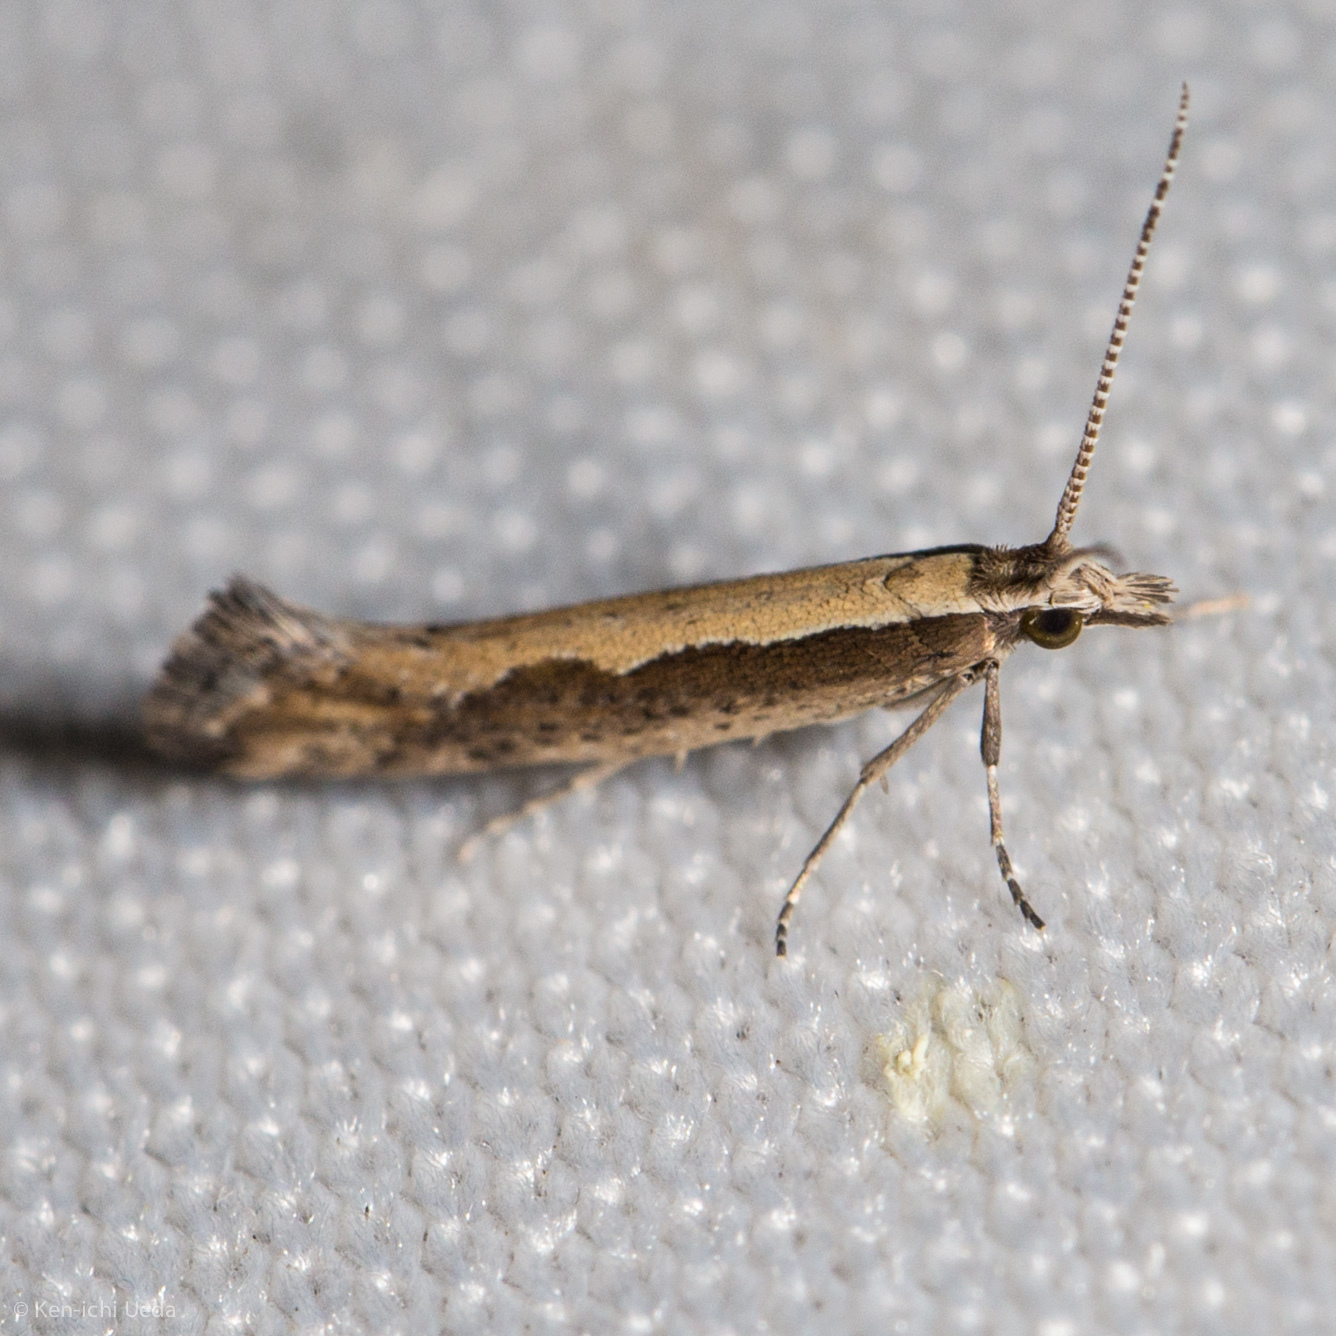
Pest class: diamondback_moth